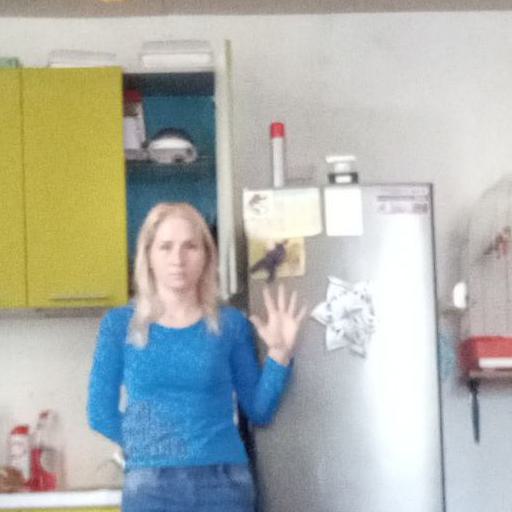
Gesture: palm